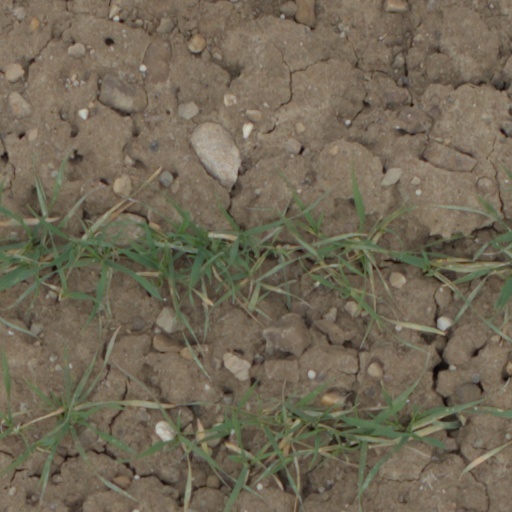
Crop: wheat